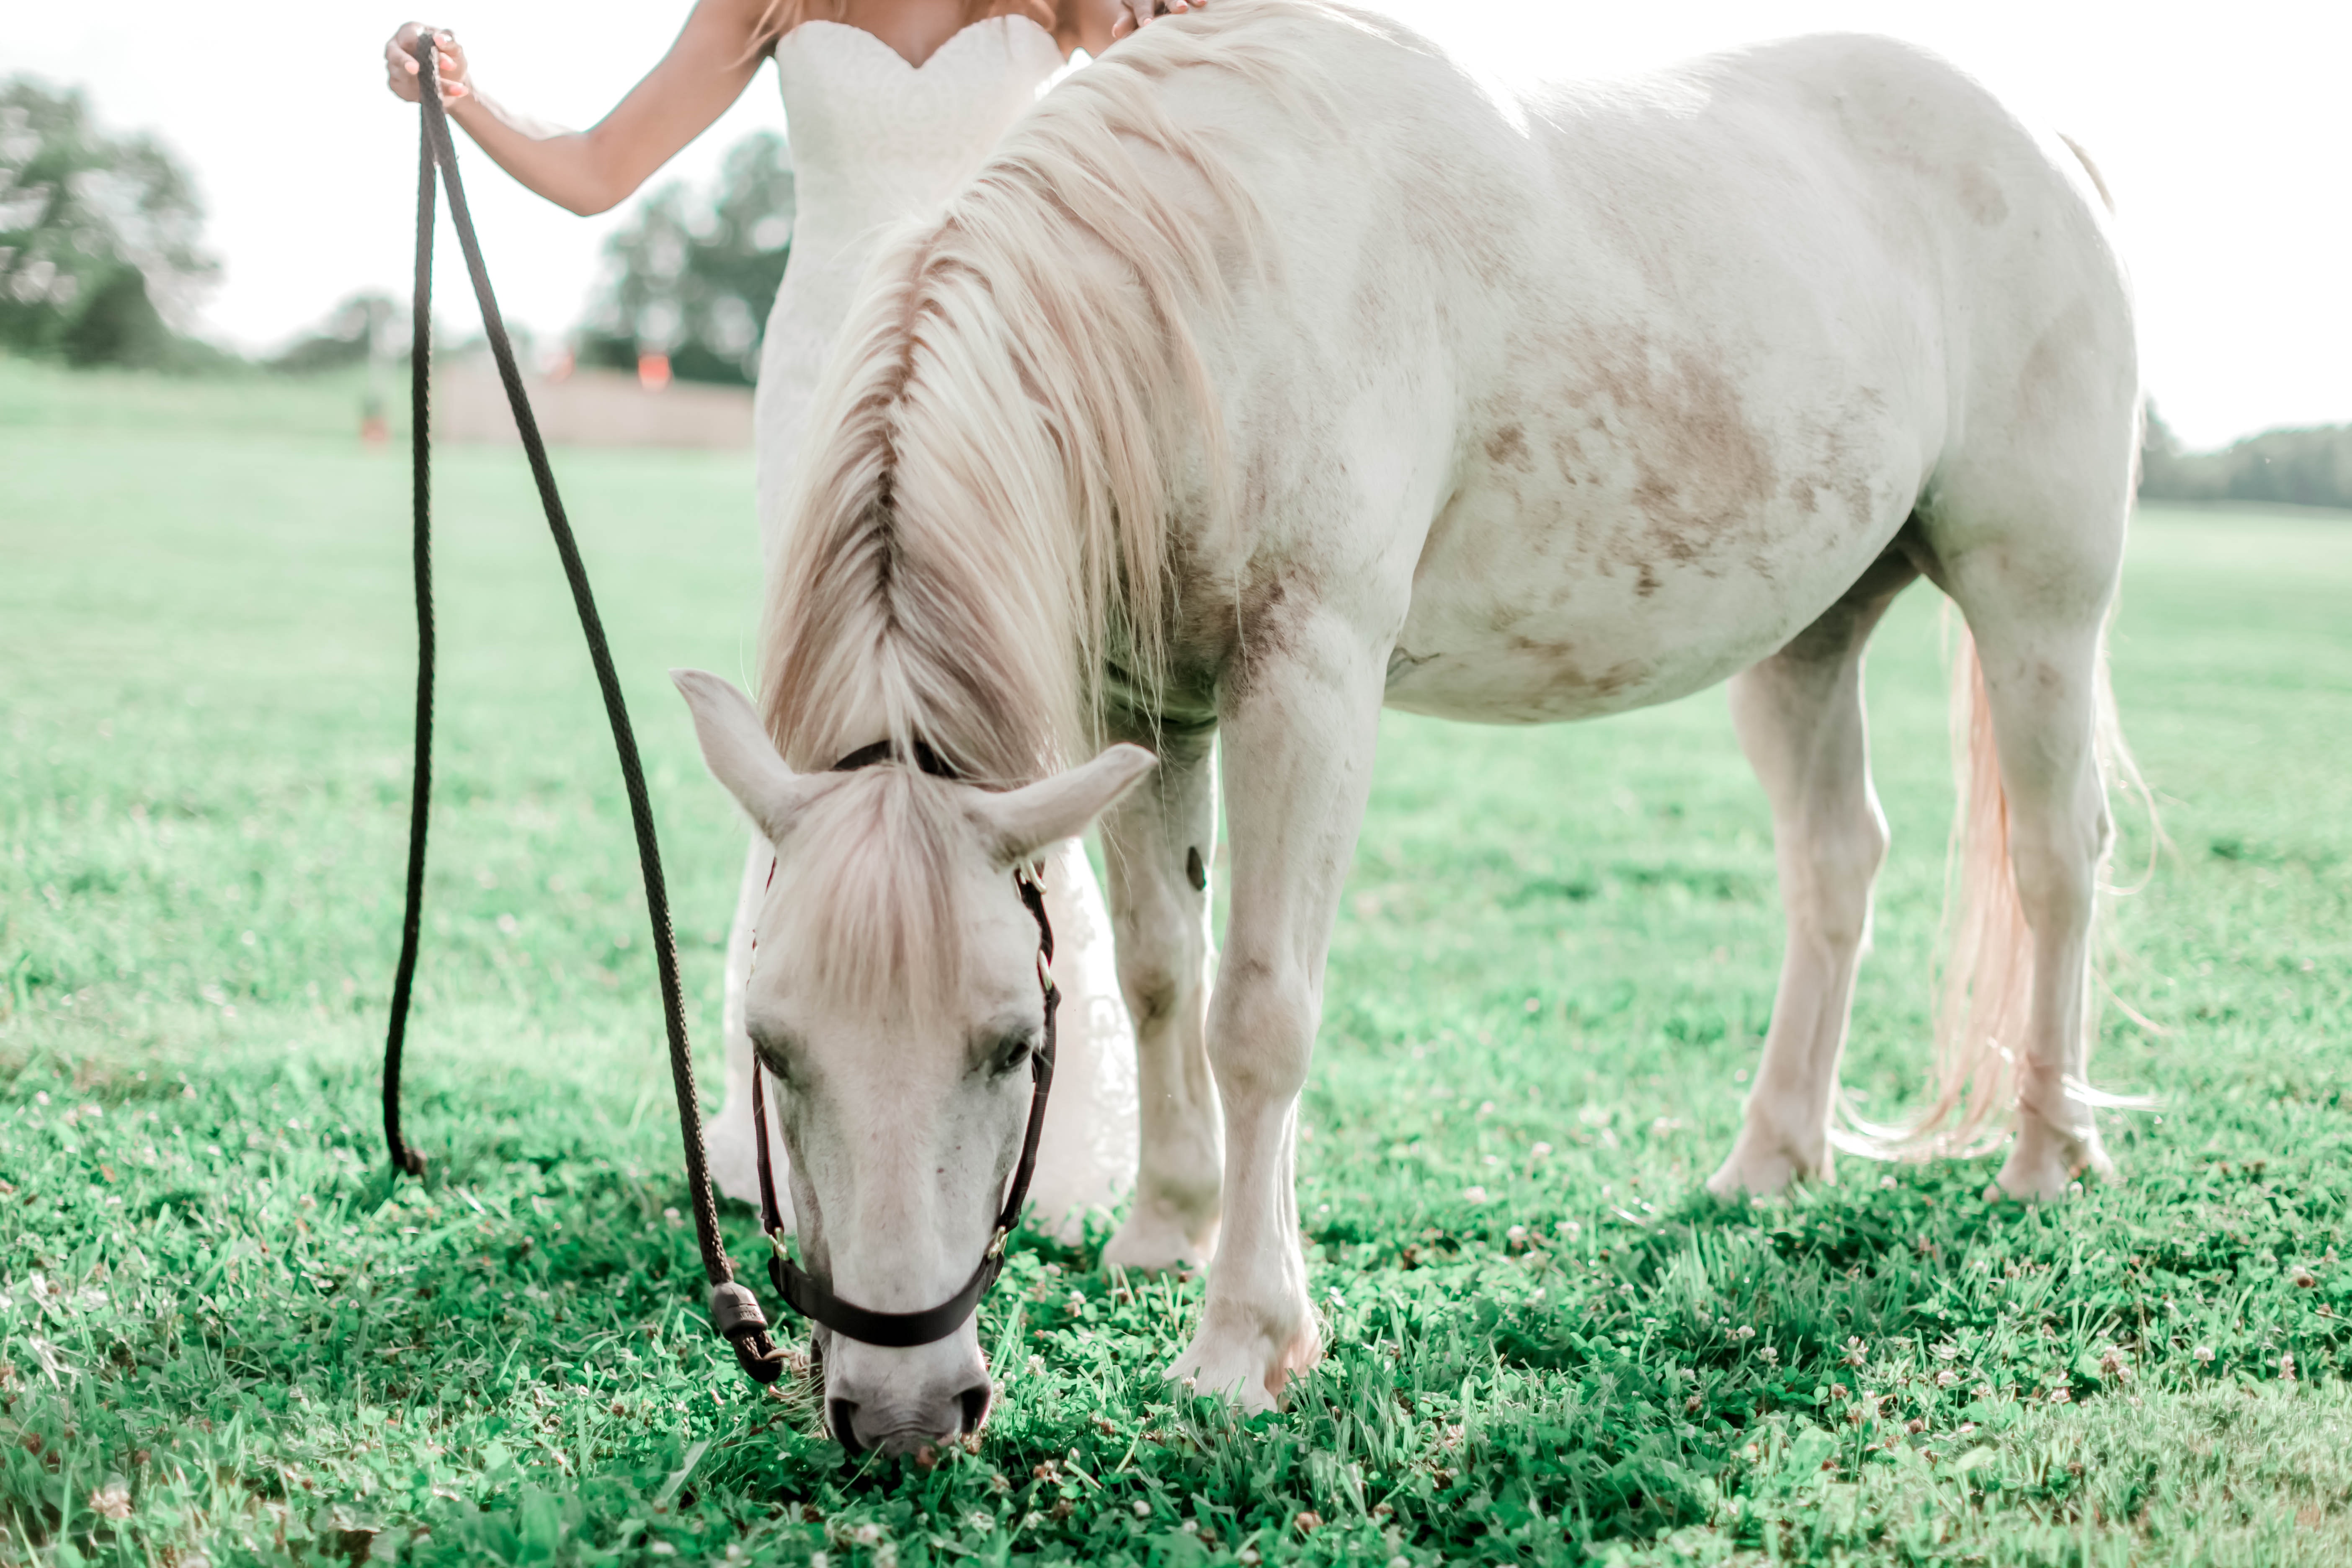
horse, grass, pasture, mane, horse like mammal, grassland, grazing, mare, farm, stallion, rein, horse supplies, horse tack, livestock, snout, mustang horse, meadow, plant, tree, bridle, pony